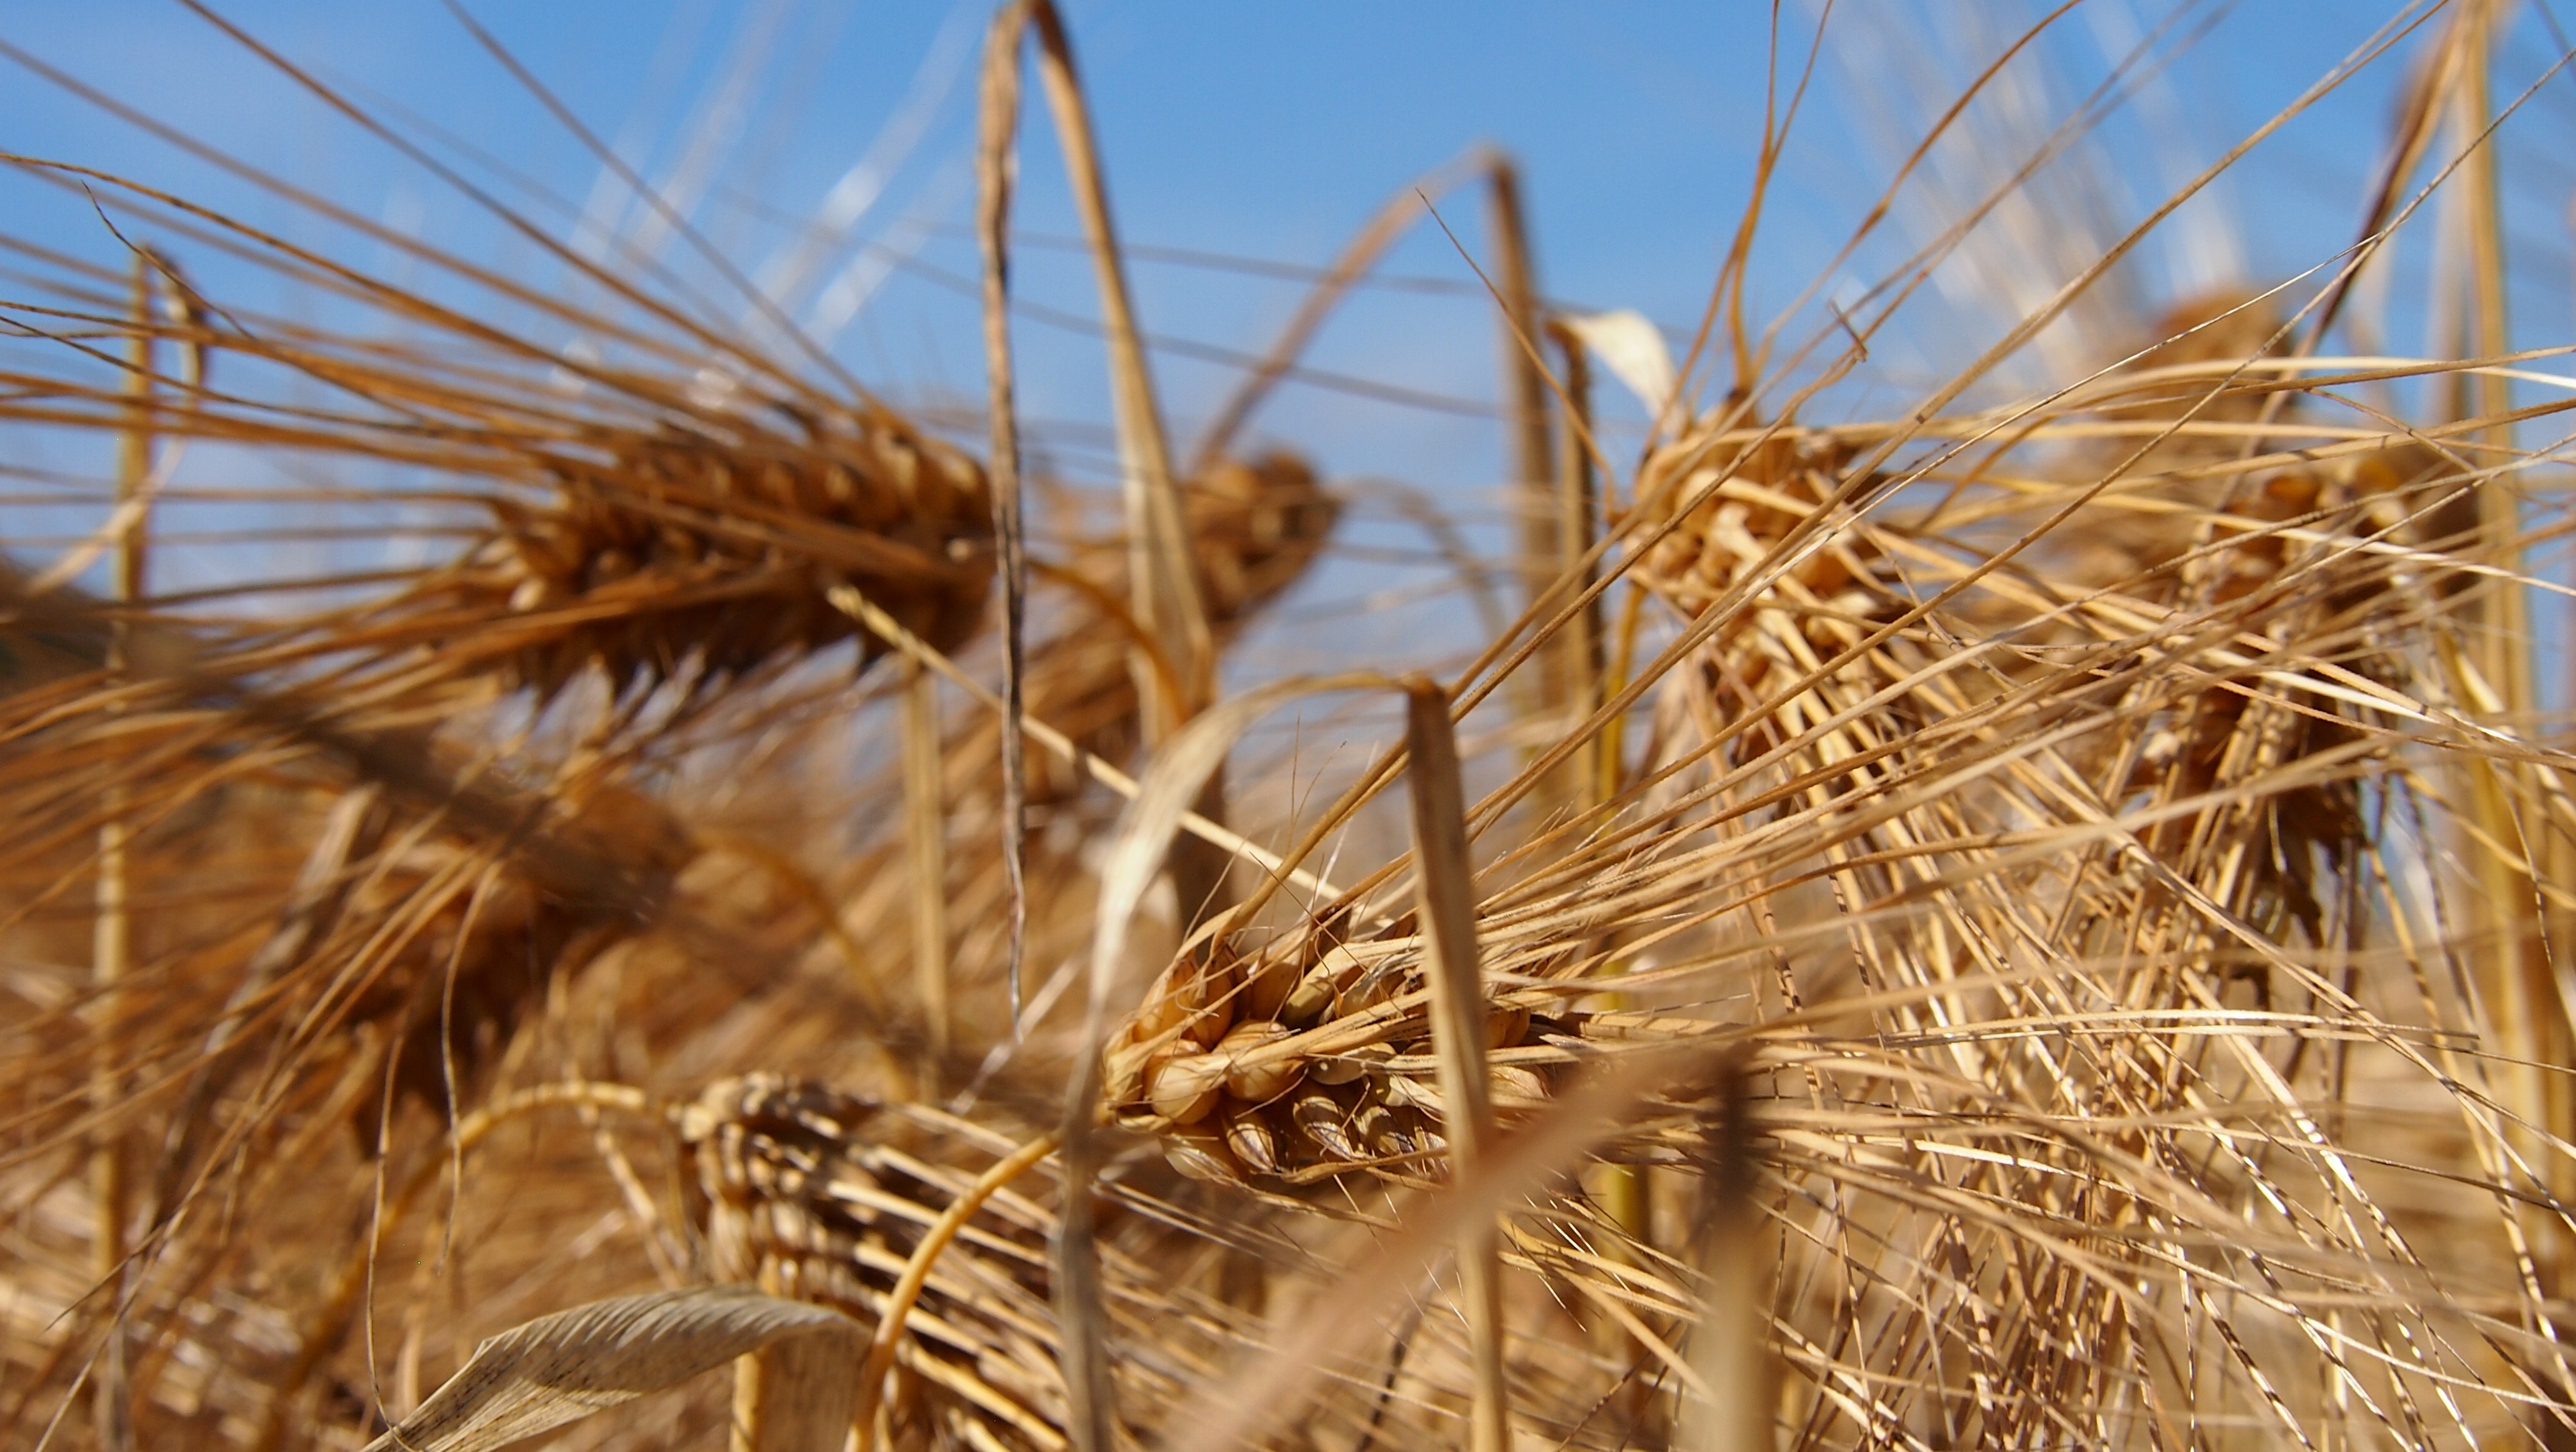
grass, plant, hay, field, barley, wheat, grain, prairie, countryside, food, harvest, produce, crop, agriculture, cereal, coconut, rye, cereals, finnish, flowering plant, commodity, barley field, emmer, triticale, hordeum, grass family, land plant, food grain, einkorn wheat